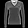
Label: Pullover